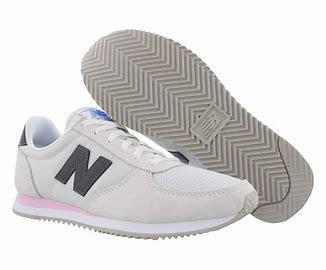
Brand: New
Model: Balance Classics